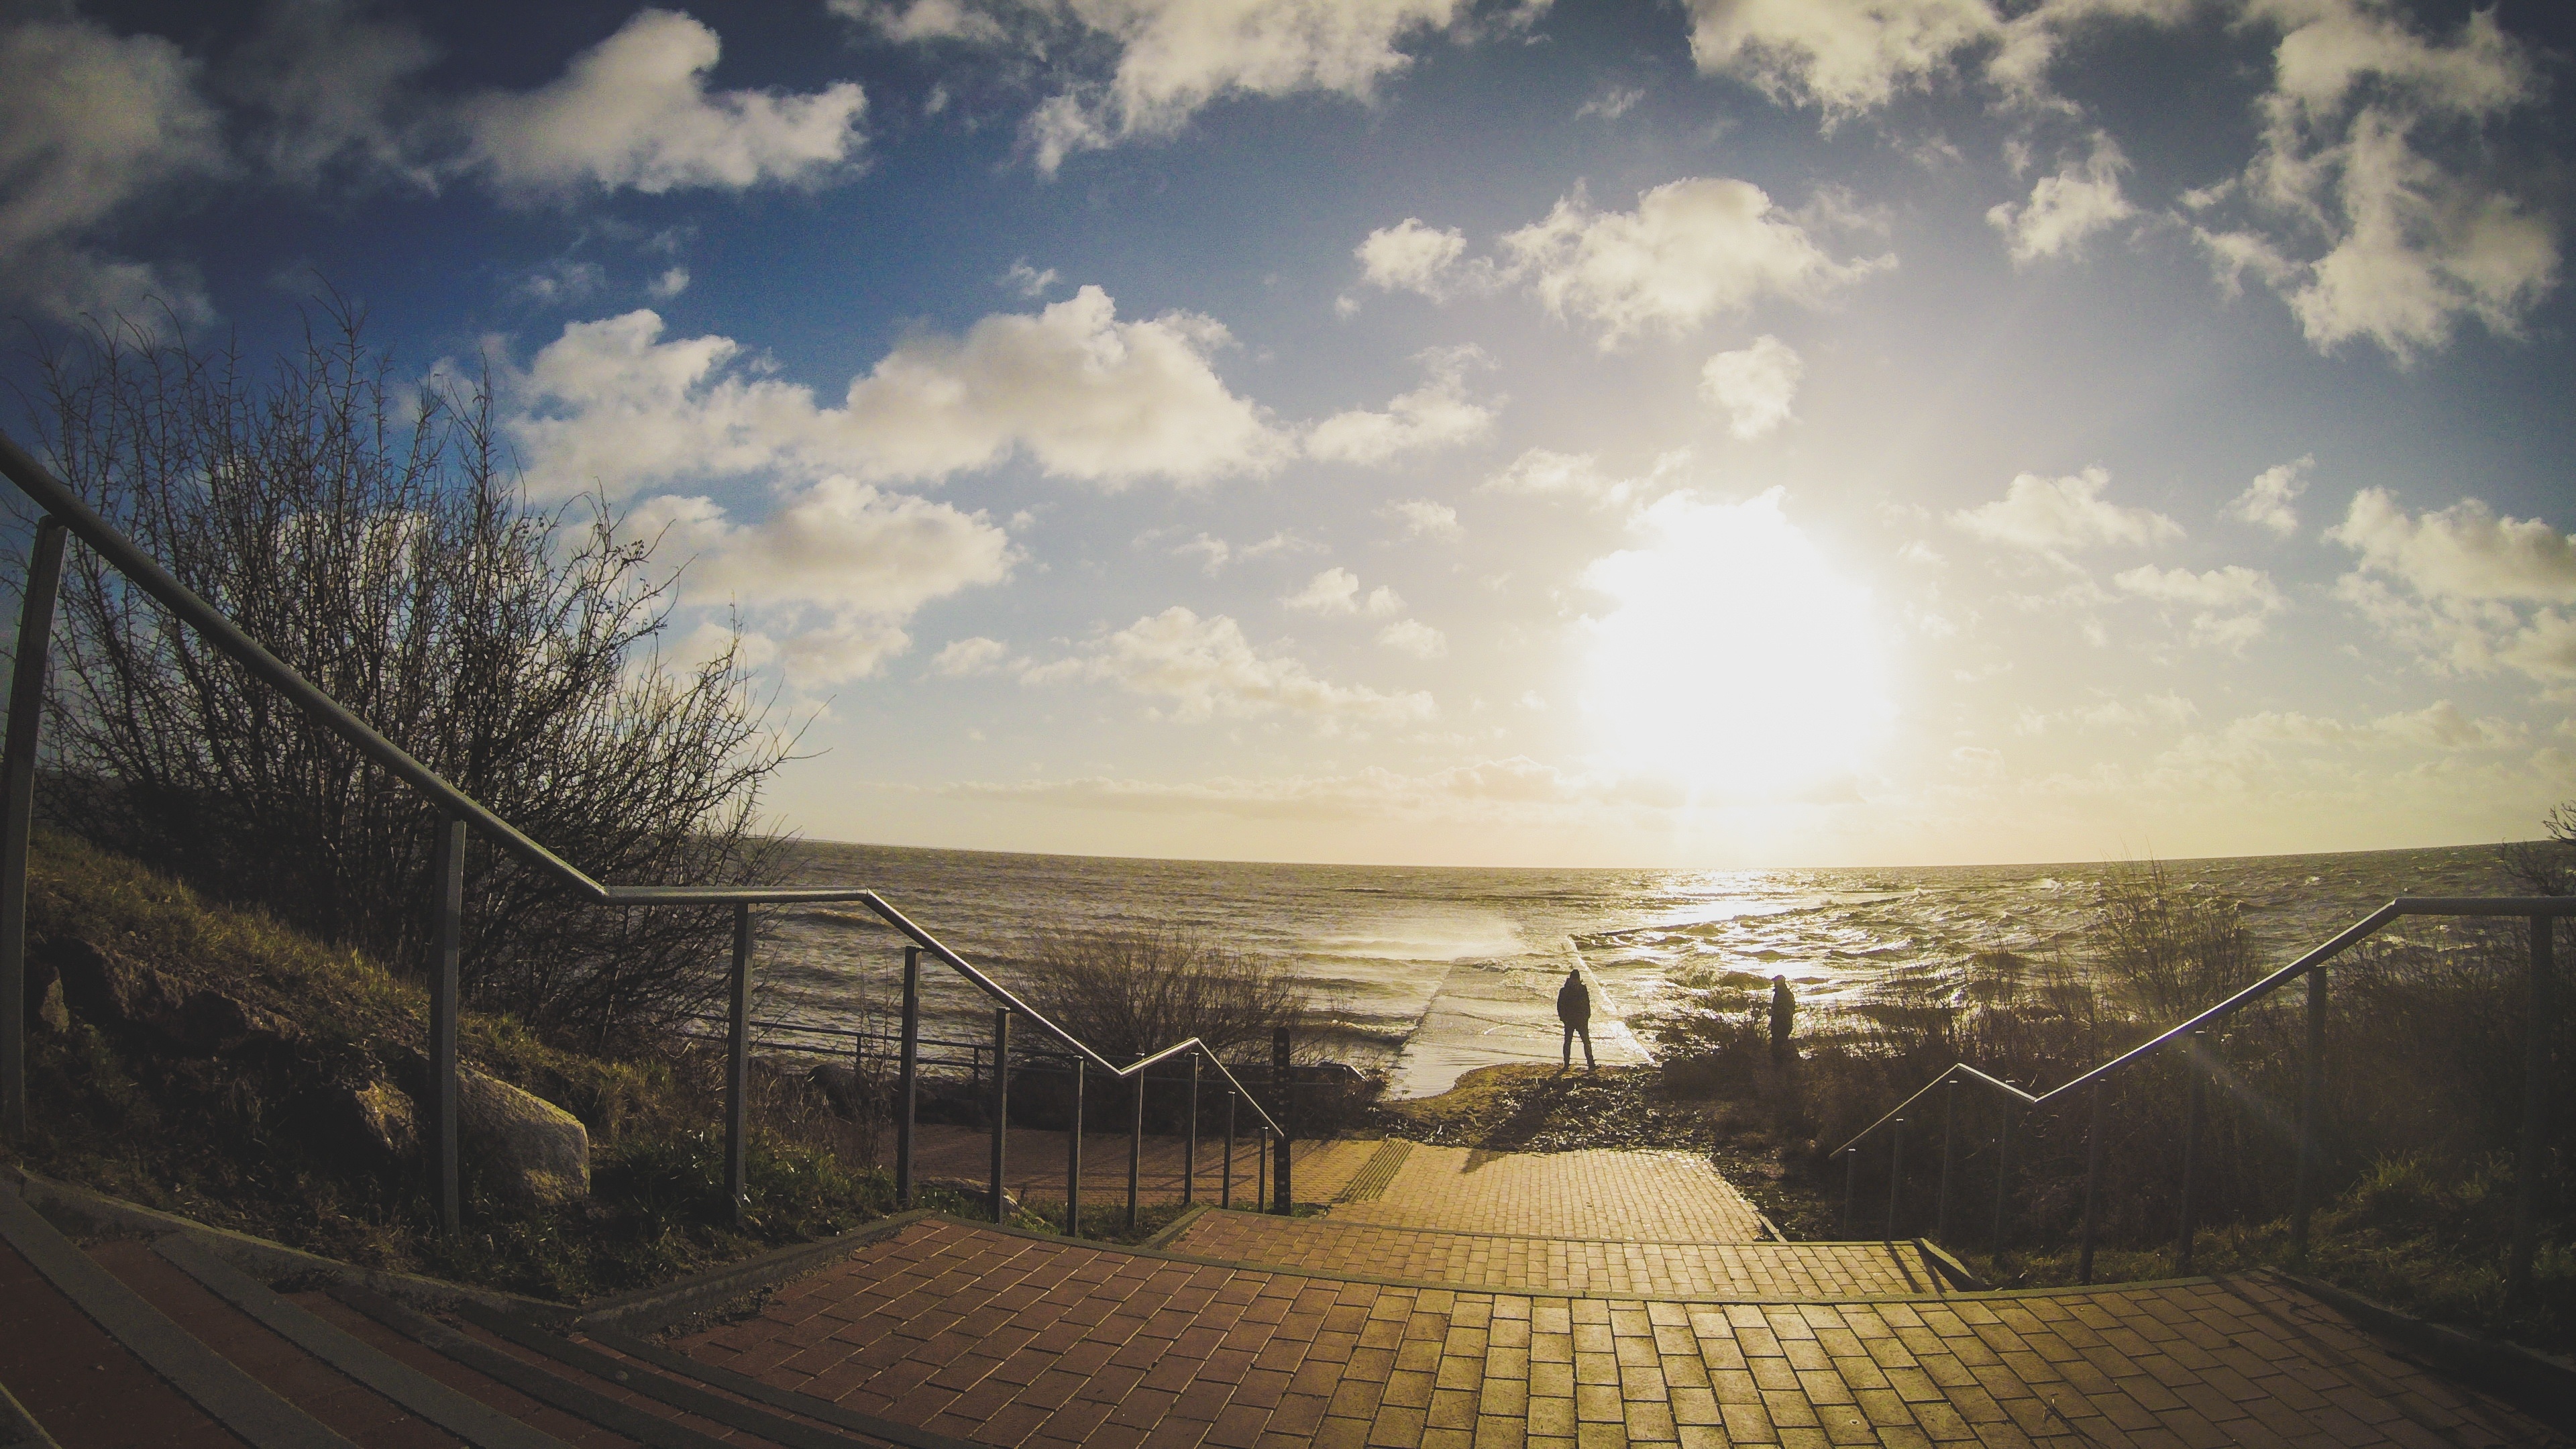
man, landscape, sea, coast, water, nature, path, outdoor, ocean, horizon, light, cloud, people, sky, sun, sunrise, sunset, road, bridge, sunlight, morning, fall, dawn, atmosphere, urban, alone, looking, travel, dusk, walk, thinking, standing, evening, young, reflection, autumn, think, freedom, lifestyle, outside, meteorological phenomenon, atmospheric phenomenon